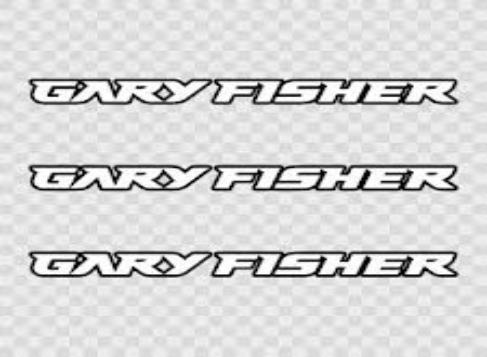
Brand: gary fisher
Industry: Transportation